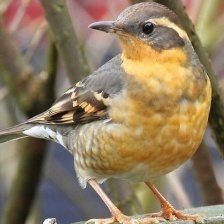
Species: VARIED THRUSH
Scientific name: IXOREUS NAEVIUS